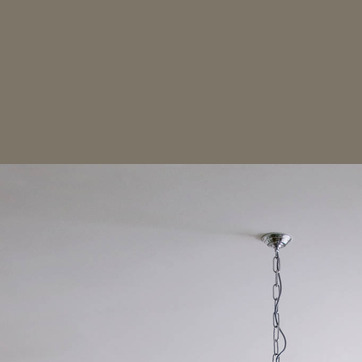
Material: painted